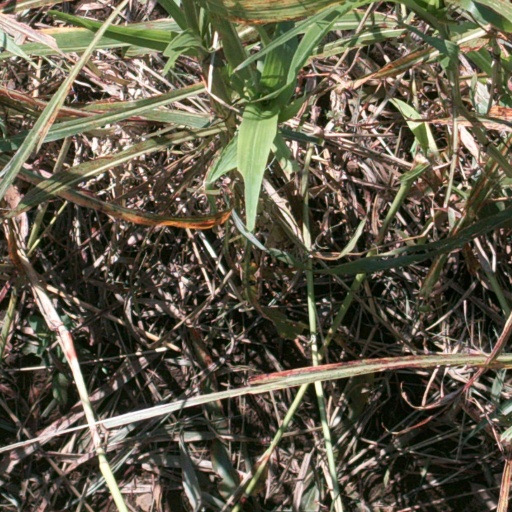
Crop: sorghum